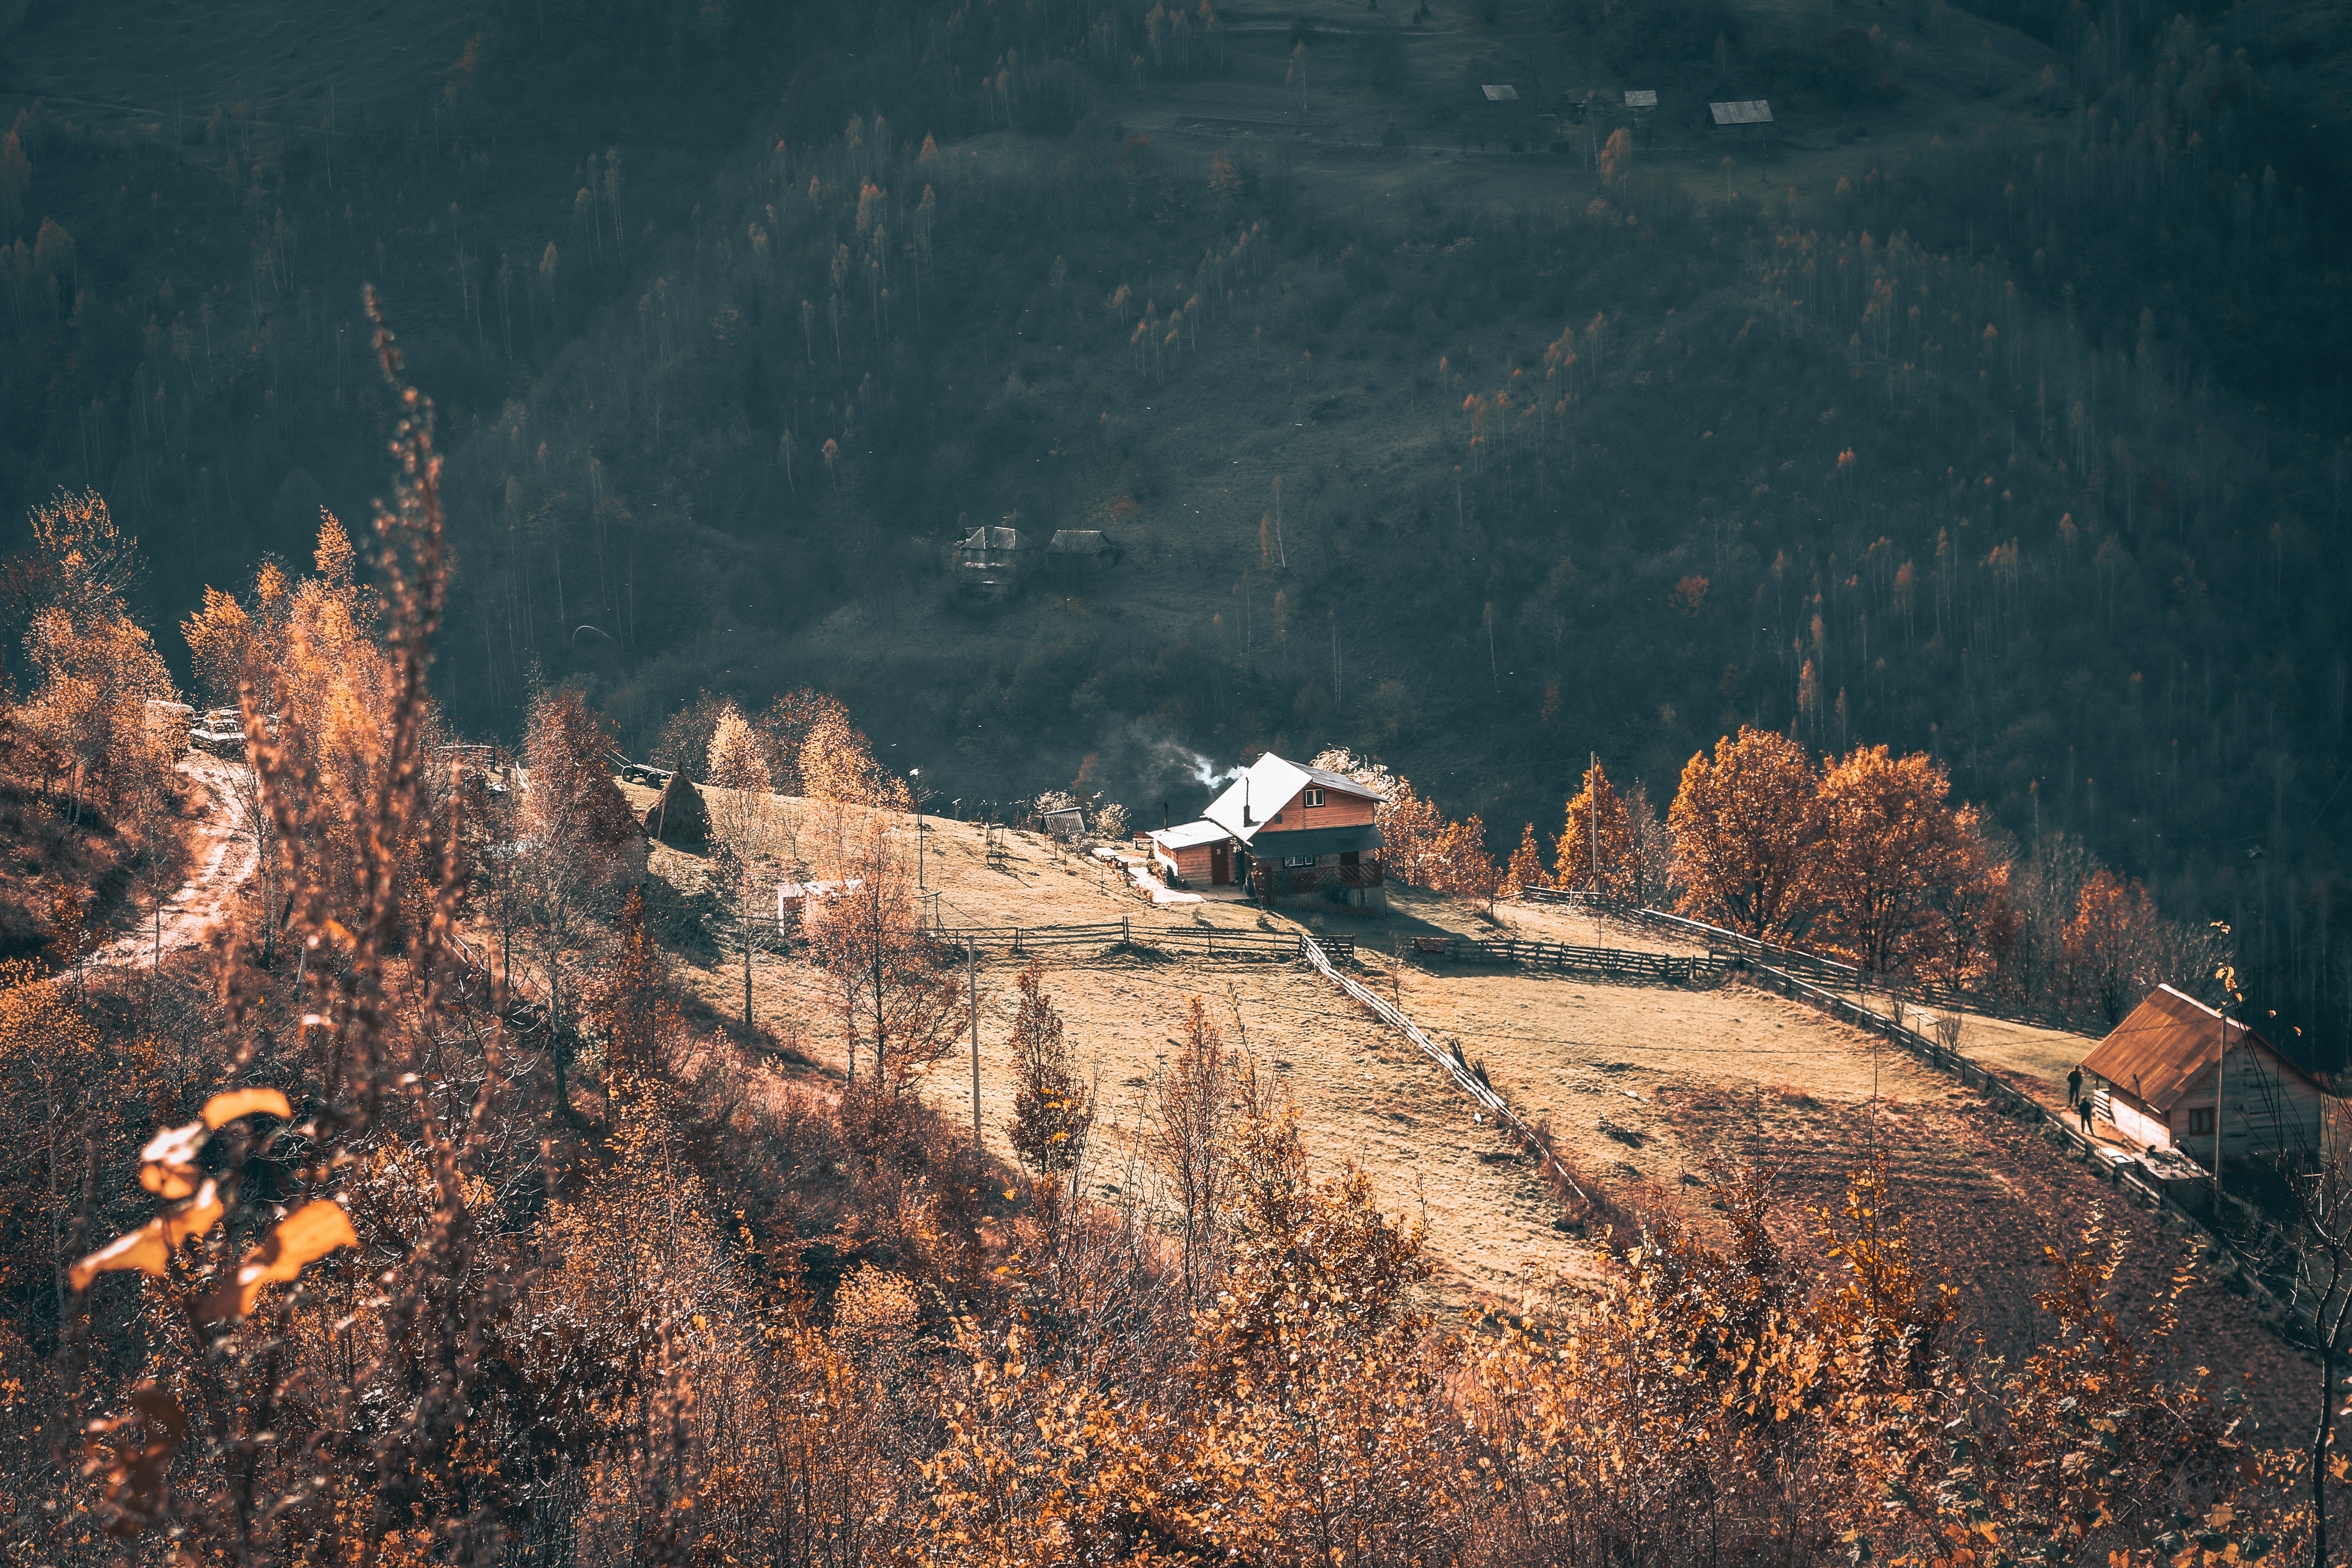
landscape, tree, nature, forest, wilderness, mountain, snow, autumn, terrain, landform, aerial photography, mountainous landforms, geological phenomenon